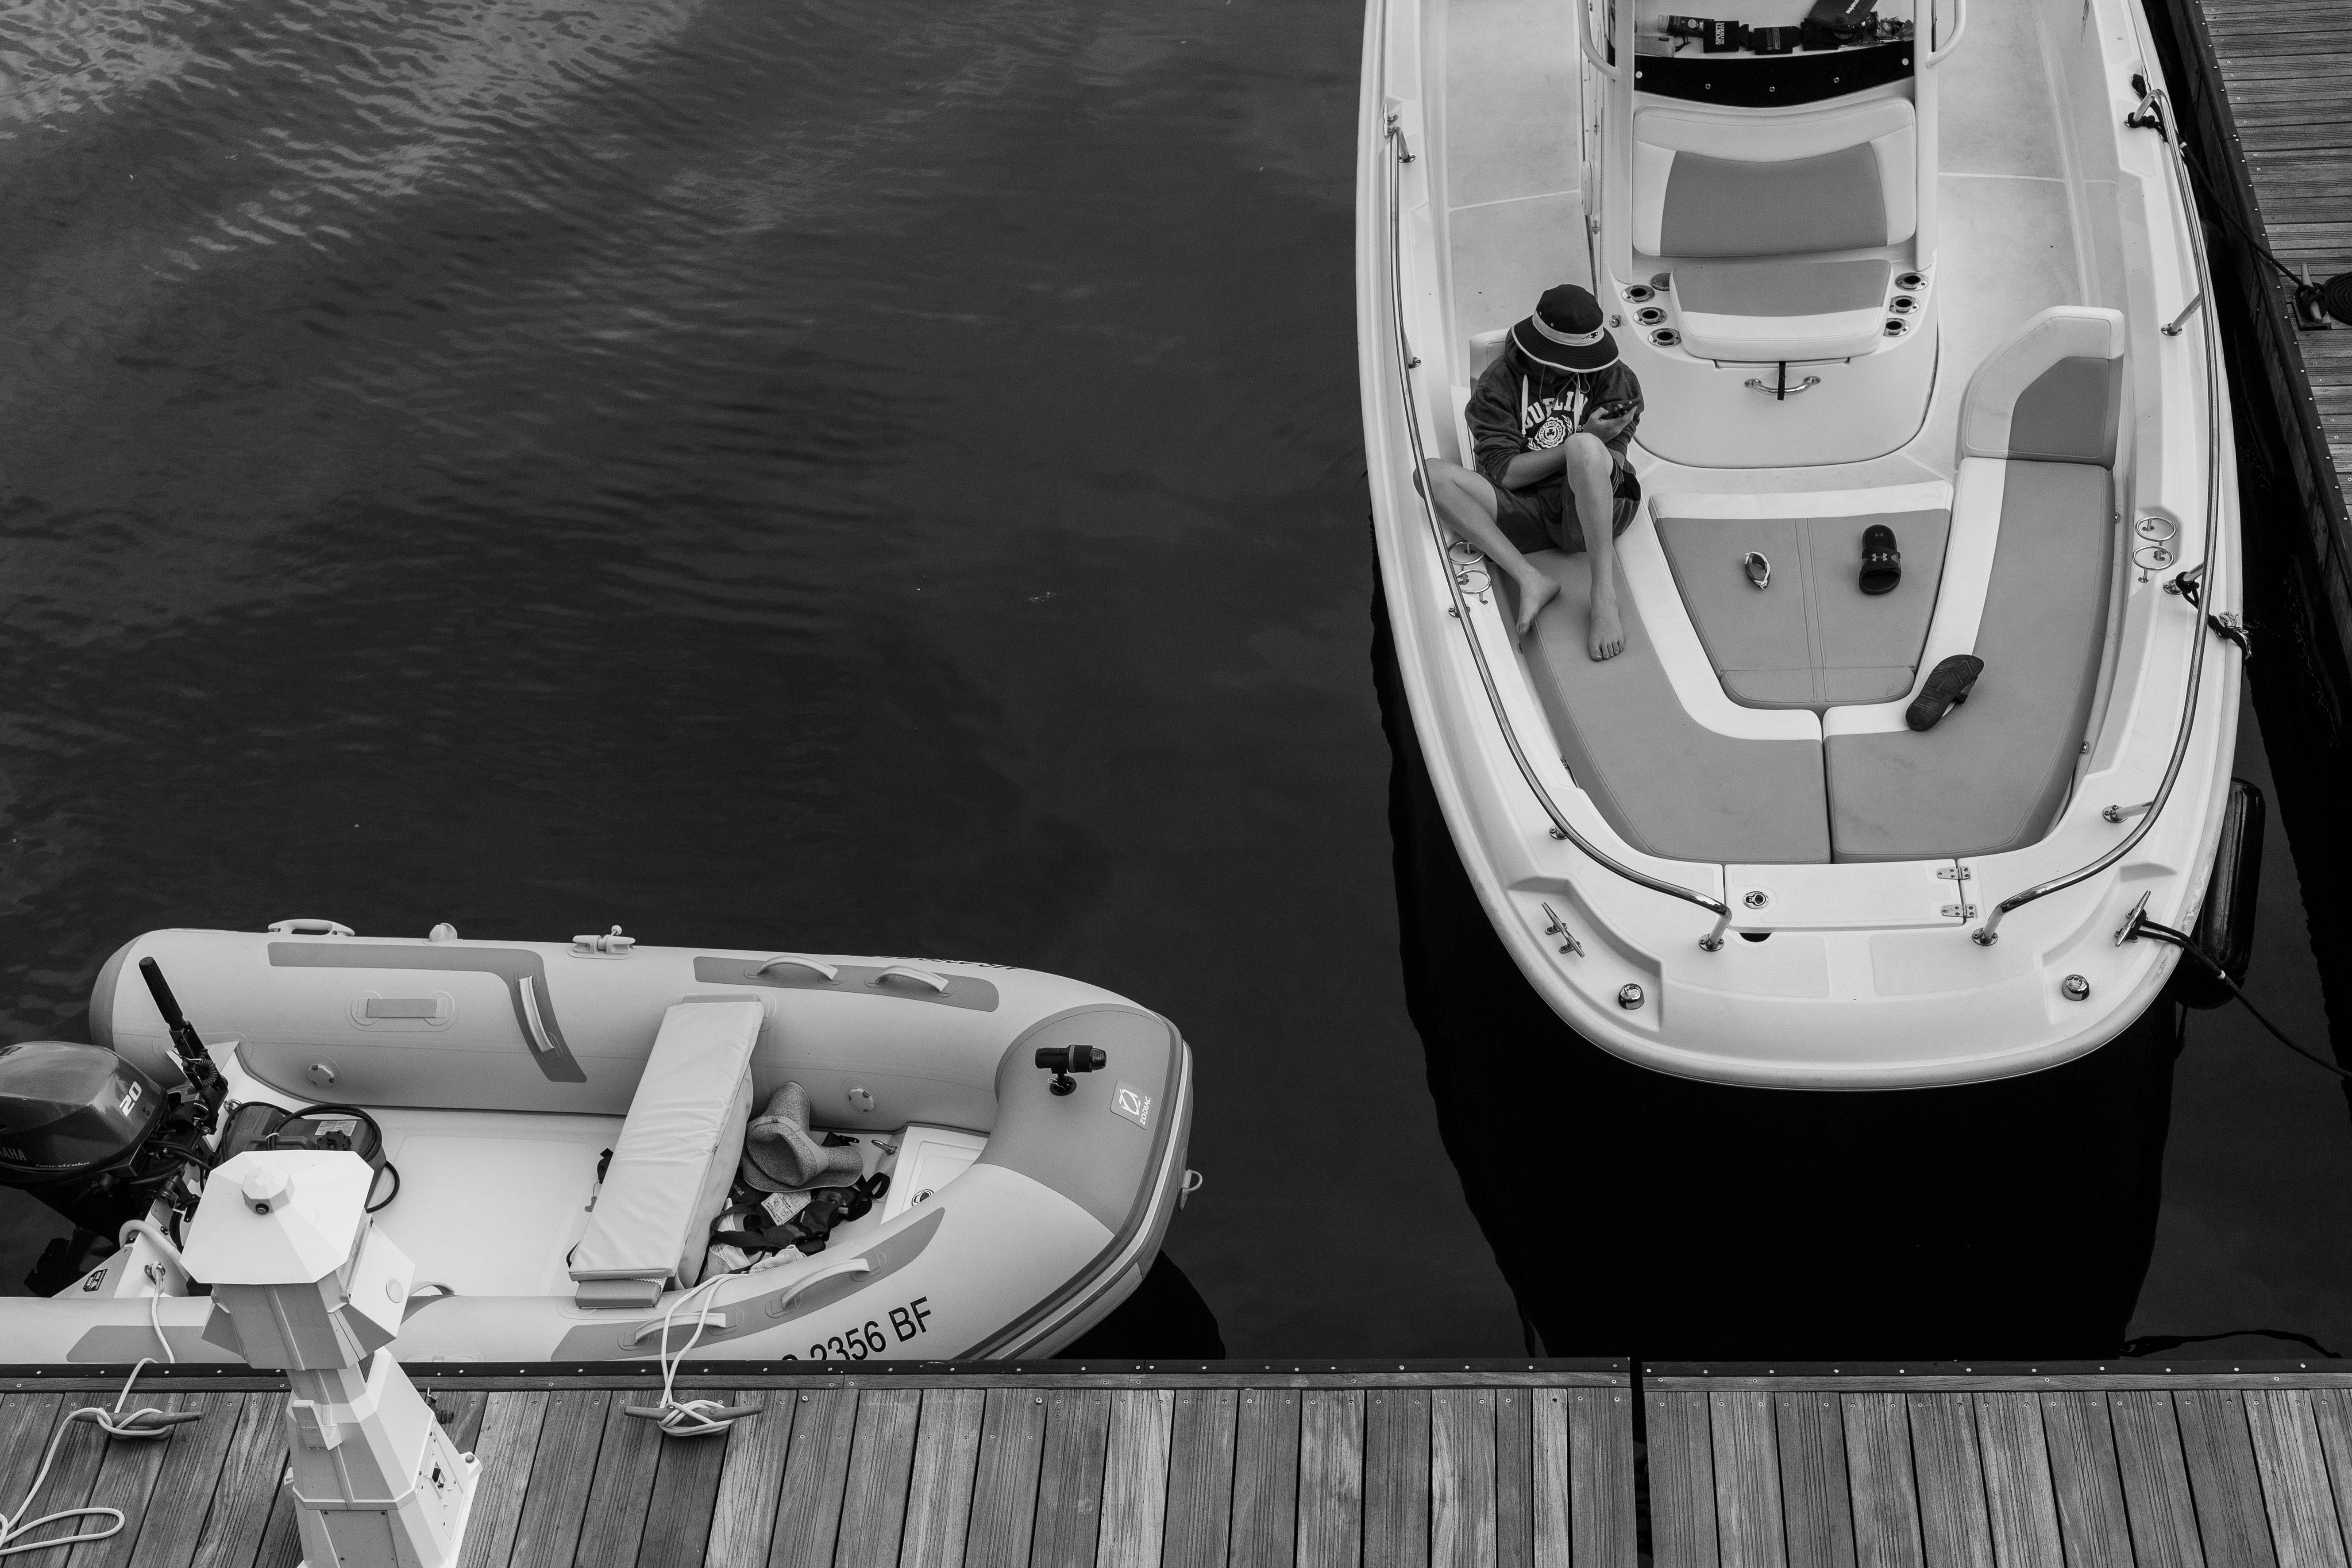
black and white, boat, ship, vehicle, yacht, monochrome, motorboat, watercraft, ecosystem, luxury yacht, monochrome photography, inflatable boat